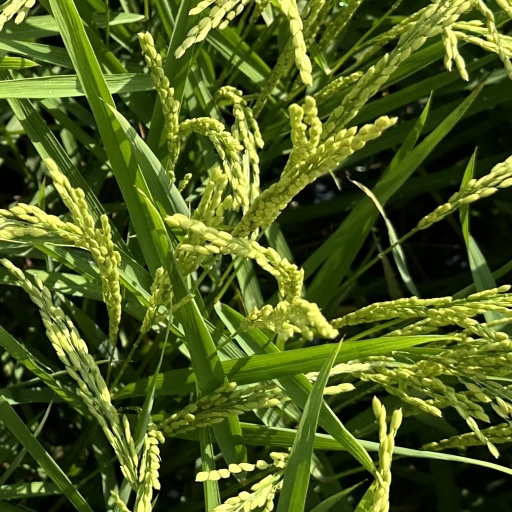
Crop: rice